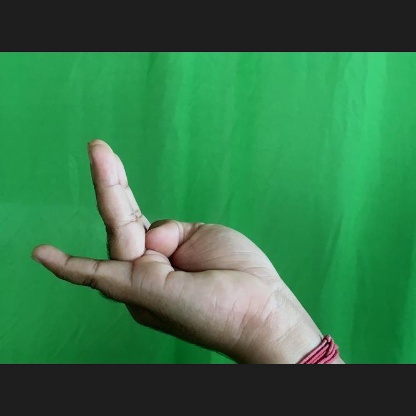
Mudra: Chaturam